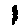
Label: 1